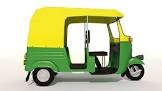
Vehicle type: Auto Rickshaws